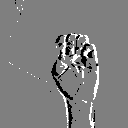
ASL letter: e